Huntress (Helena Bertinelli)

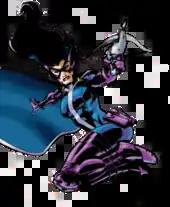
Huntress, as she appeared on the cover of "Birds of Prey". #123 (December 2008); art by Rafael Albuquerque

In 2006, the narratives of most DC Comics superhero series skipped one year. In the "One Year Later" stories, Huntress works with Oracle's group. With Black Canary's departure from the team (issue #99), in issue #100 Huntress becomes the team's field commander.